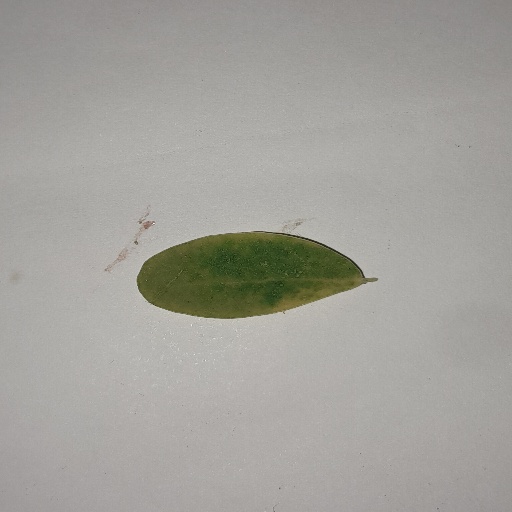
Species: Sojina
Leaf condition: Yellow Leaf